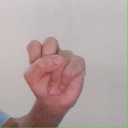
अक्षर: स